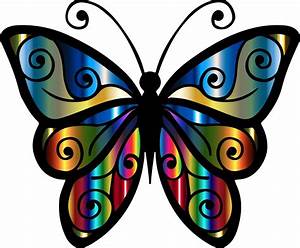
Label: farfalla